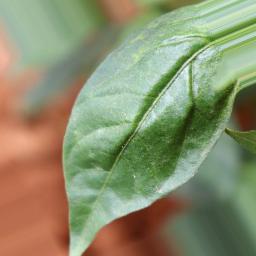
Label: healthy